Ghiyath al-Din Tughluq

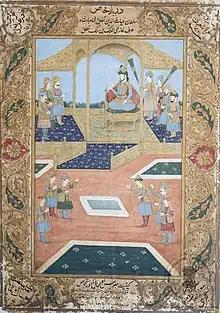
Mughal painting with imaginary depiction of the court of Ghiyath al-Din Tughlaq.

In July 1320, Mubarak Shah was murdered as a result of a conspiracy by his general Khusrau Khan, who became the ruler of Delhi. Tughluq was one of the governors who refused to recognize Khusrau Khan as the new Sultan. However, he did not take any action against Khusrau Khan because the force commanded by him at Dipalpur was not strong enough to take on the imperial army at Delhi.